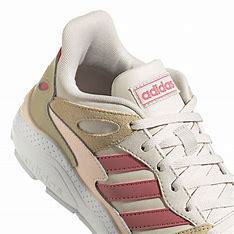
Brand: Adidas
Model: Crazychaos